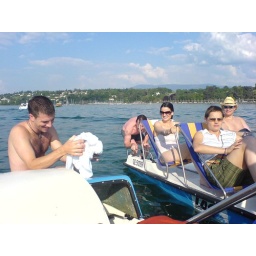
The only towel ends up in the lake too!